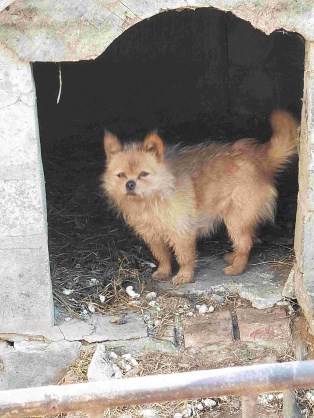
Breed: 3336-n000121-chinese_rural_dog